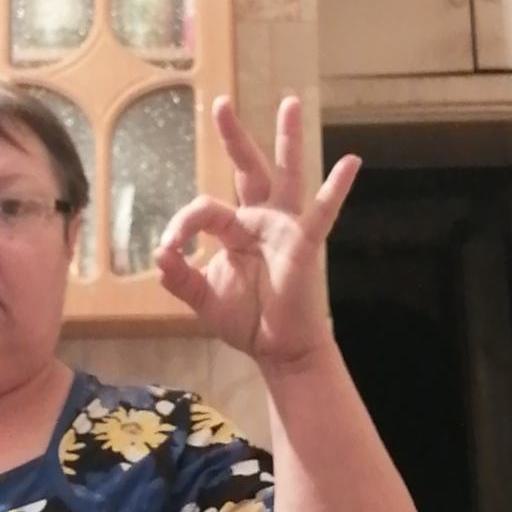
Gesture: ok